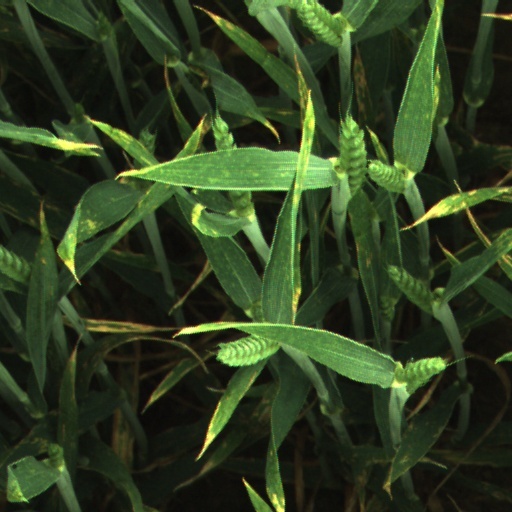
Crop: wheat